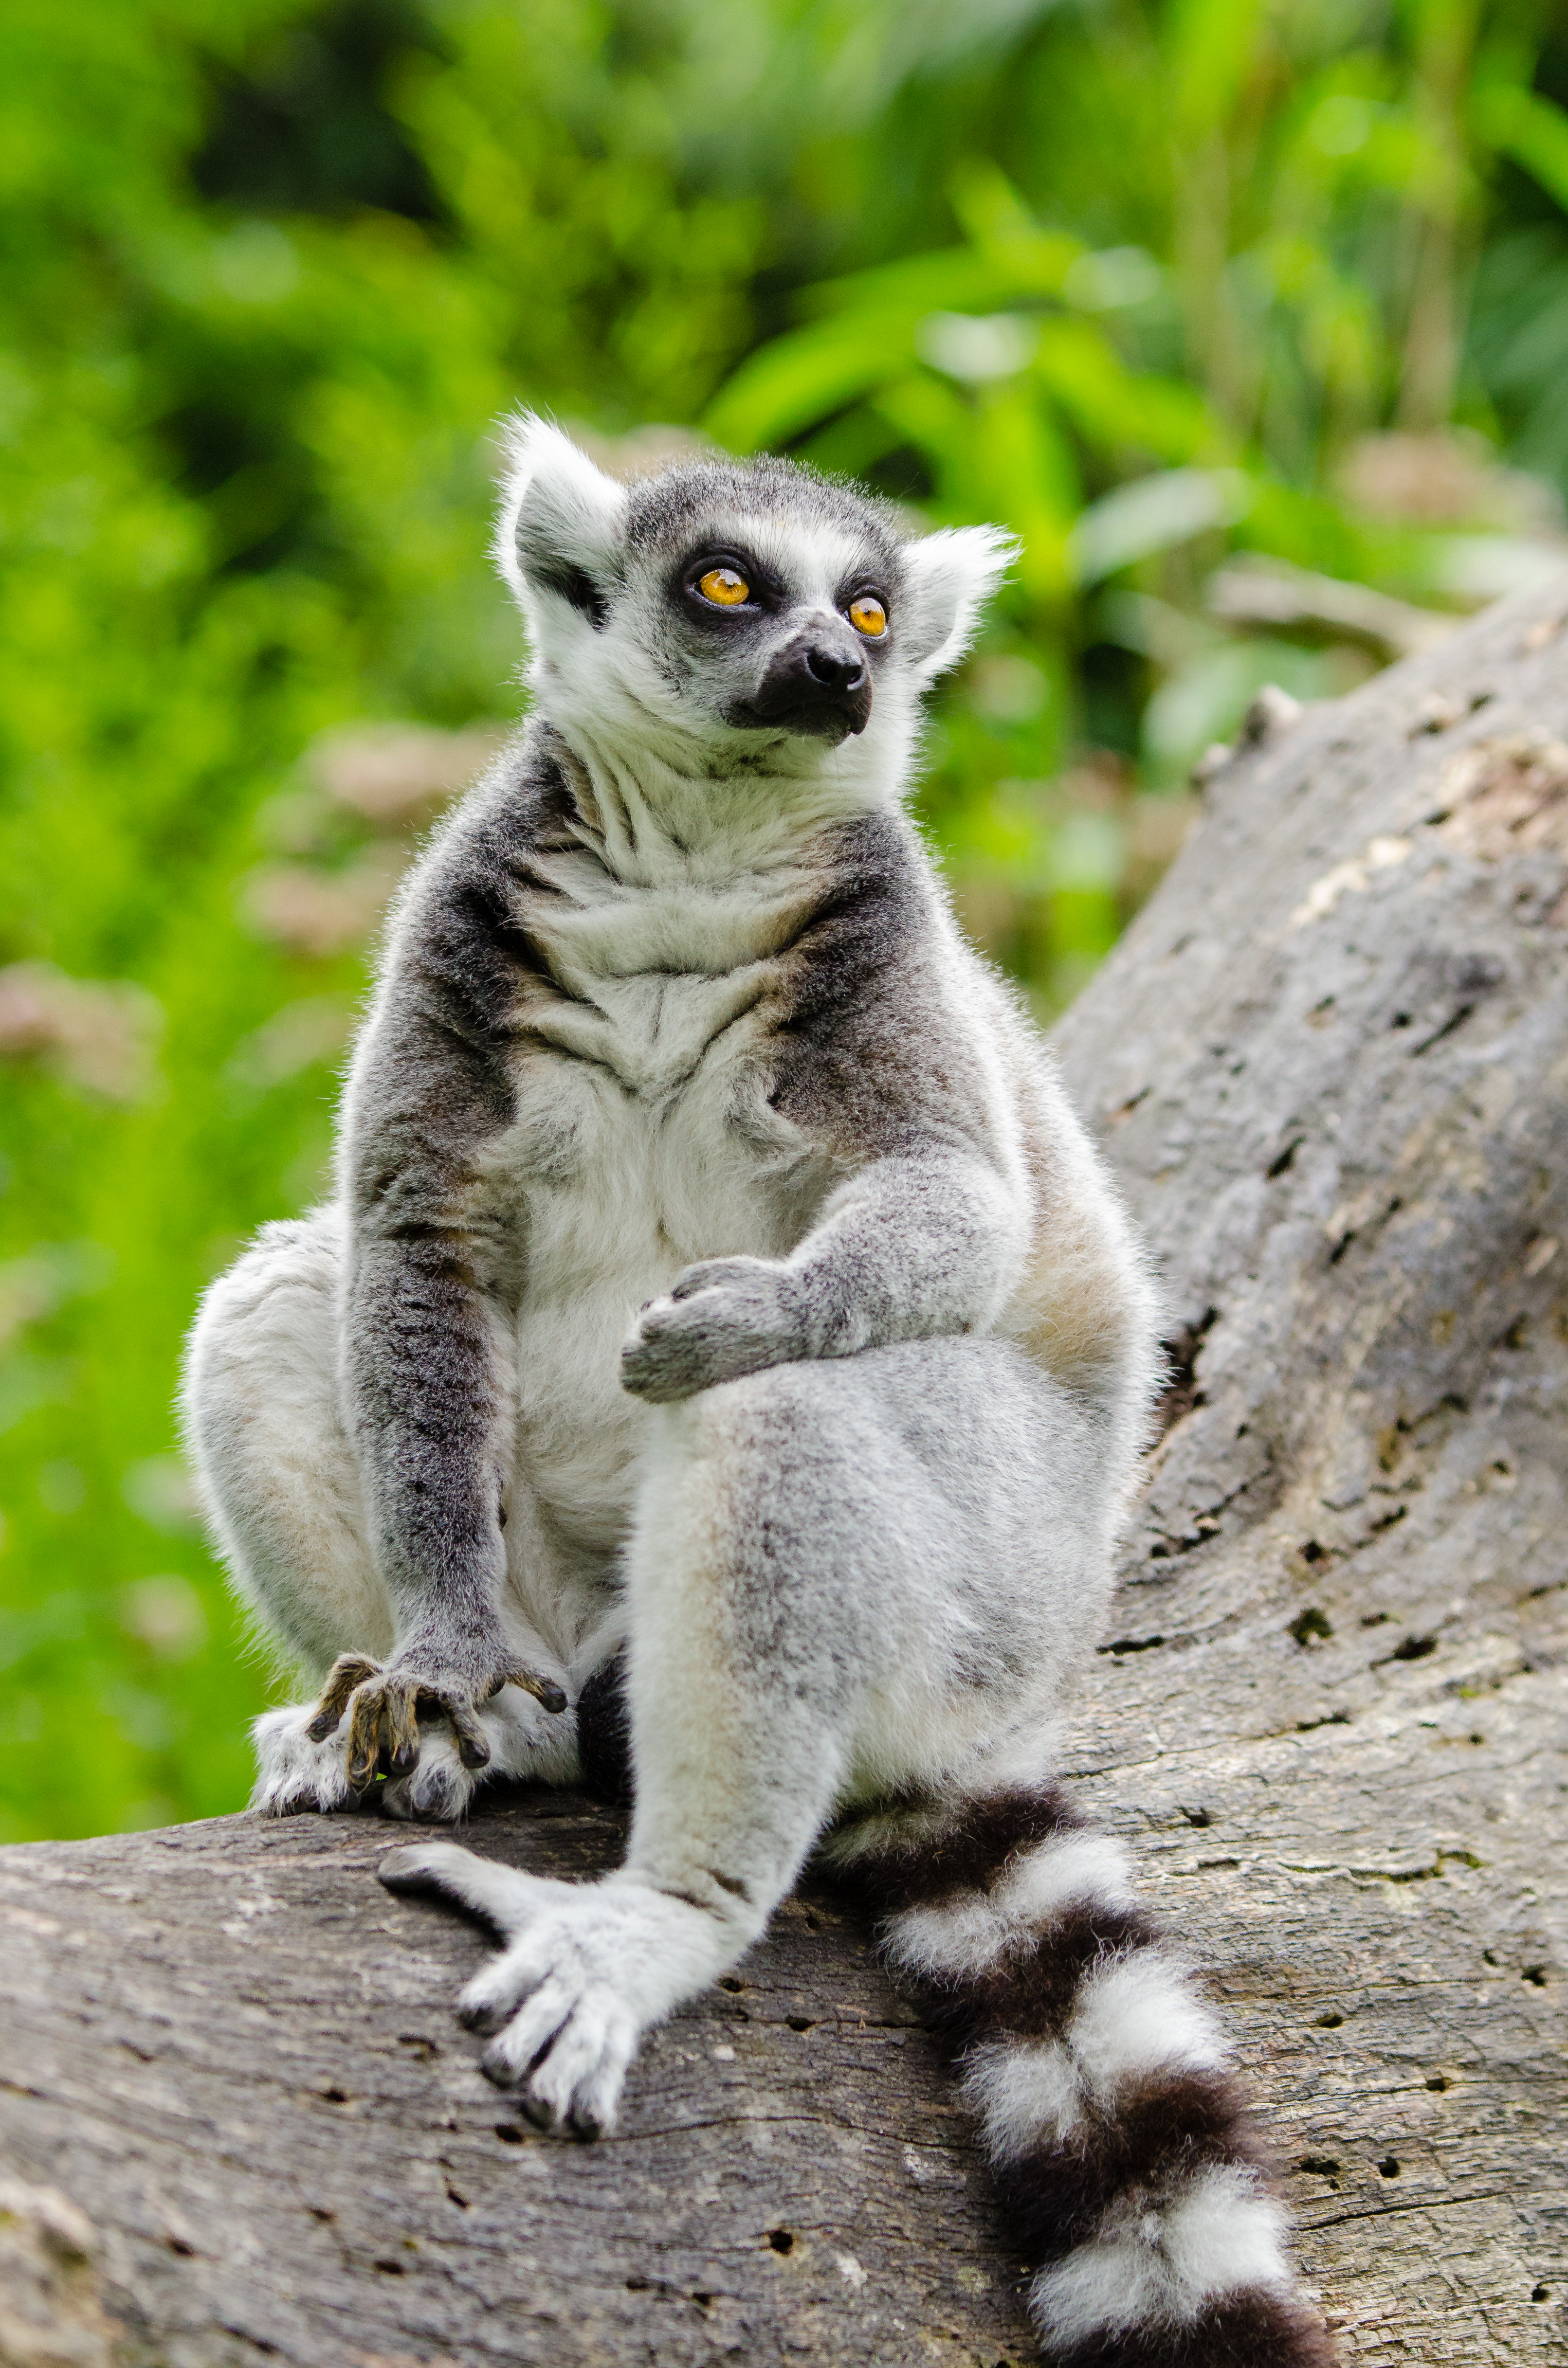
nature, animal, wildlife, zoo, mammal, fauna, primate, madagascar, vertebrate, lemur